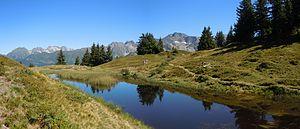
Lac de la Belle Aiguette - altitude 1745m - Crêt Luisard - belledoenne - Isère - France
Les Tourbières des Sept-Laux et du Crêt Luisard est un site naturel protégé, classée ZNIEFF de type I, comprenant la crête du balcon ouest de la Chaîne de Belledonne et dominant le Grésivaudan.